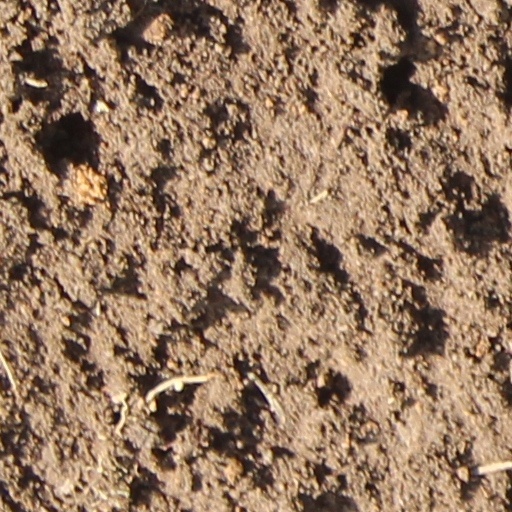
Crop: wheat